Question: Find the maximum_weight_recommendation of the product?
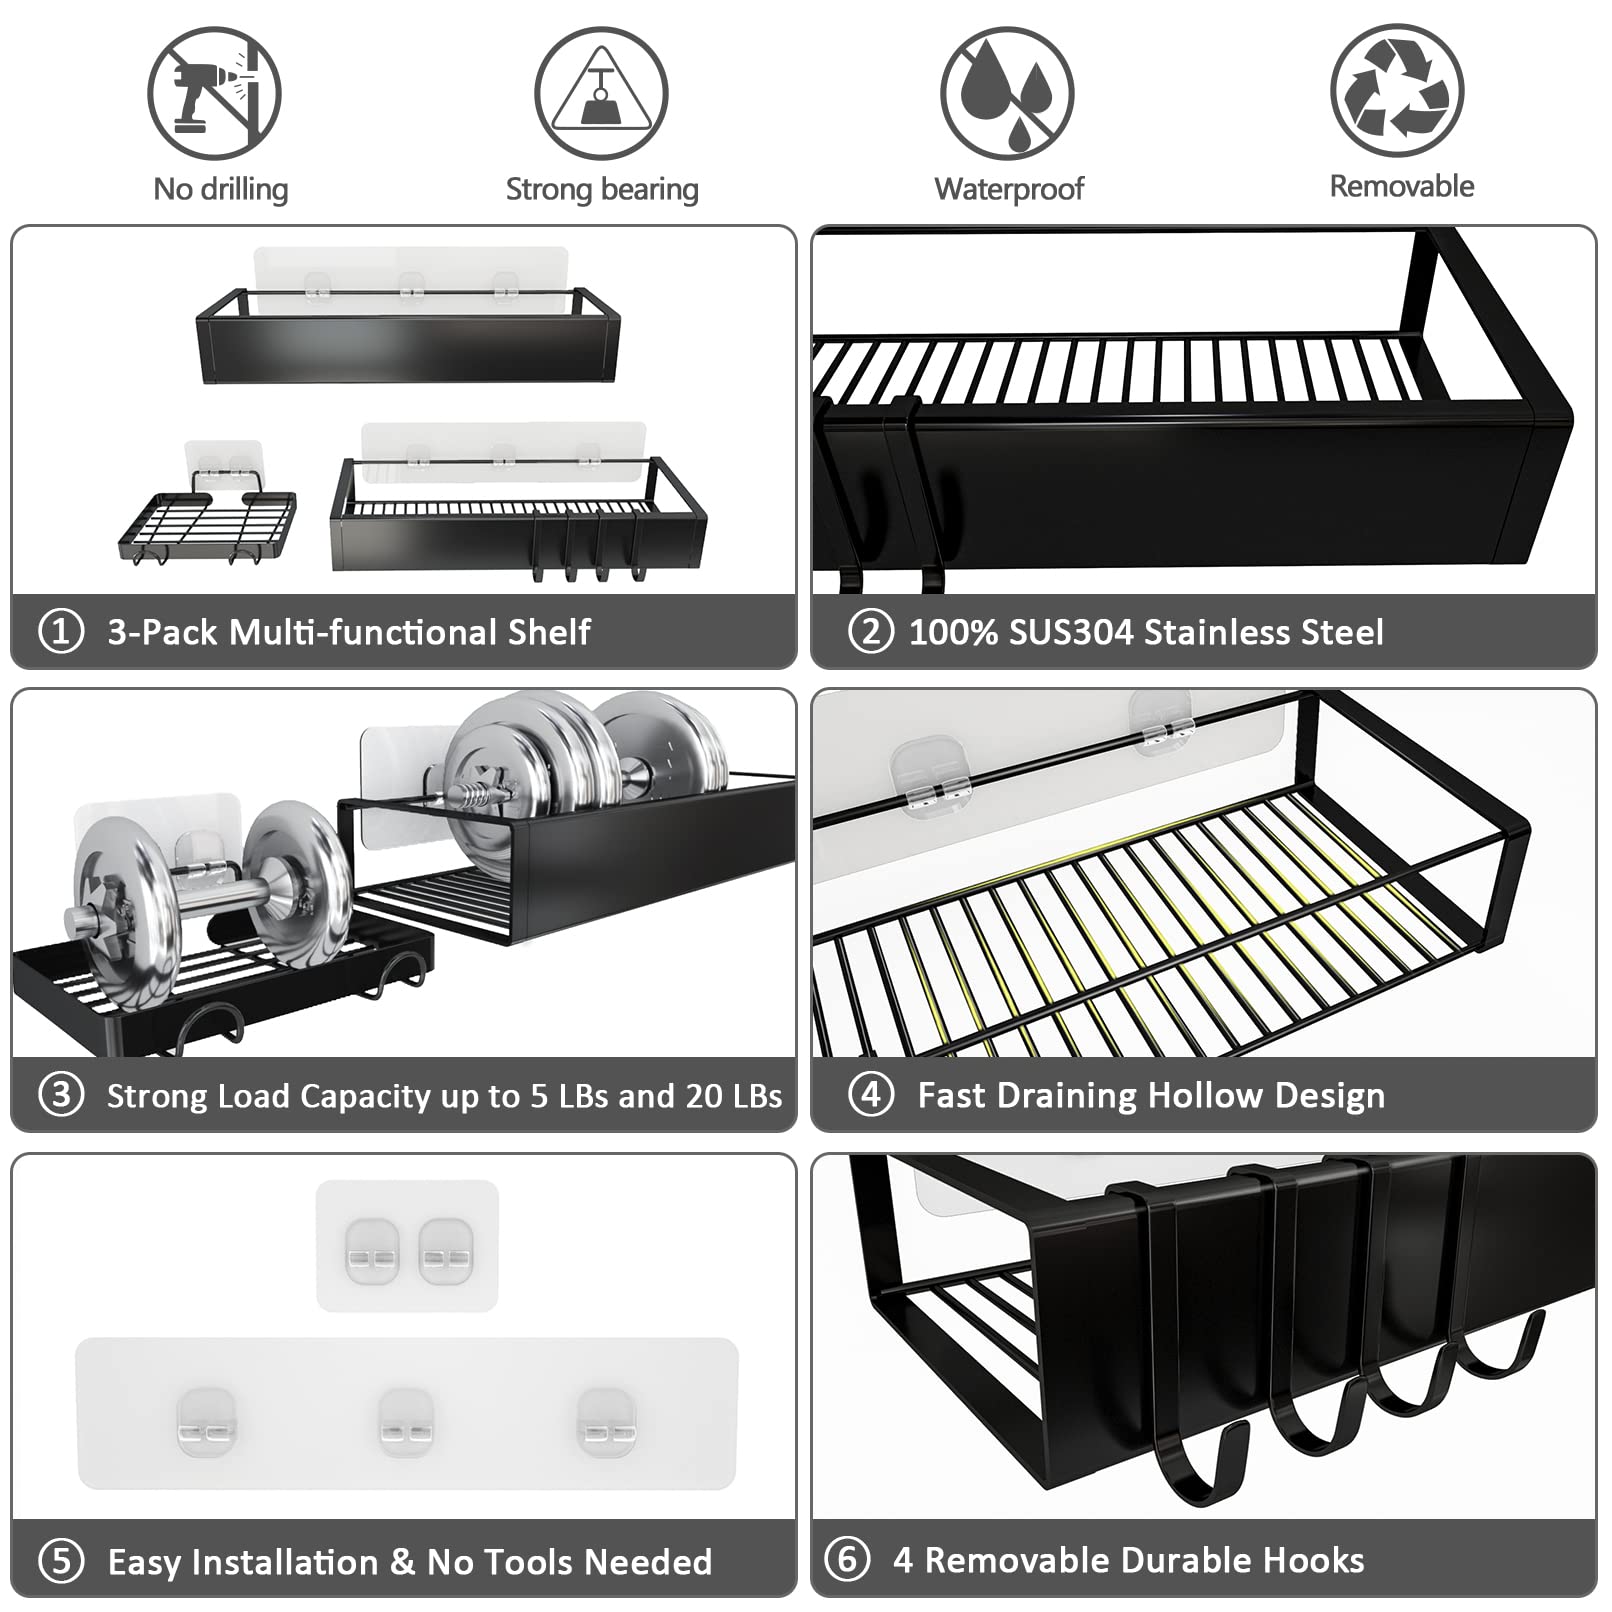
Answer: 20.0 pound